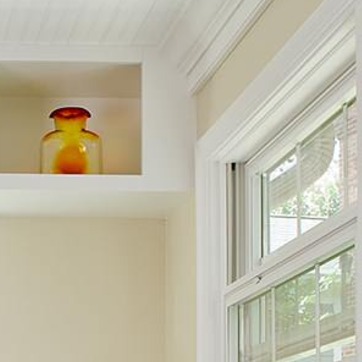
Material: painted